Penn State Nittany Lions men's soccer

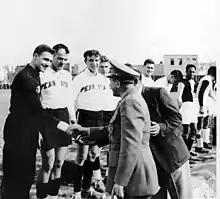
Penn State players greeted by Iranian local authorities during the team's 1951 tour

Arranged by the United States Department of State after an invitation by the Iranian Athletic Association for a diplomatic soccer tour of the country during the college's 1951 Easter break, the reigning 1950 National Champions Penn State were slated to play three goodwill games in Iran in the midst of the Cold War. Complications arose weeks before the Nittany Lions were set to start their tour when Iranian Prime Minister Haj Ali Razmara was assassinated. After safety consideration, the team and games were allowed to go ahead as planned.